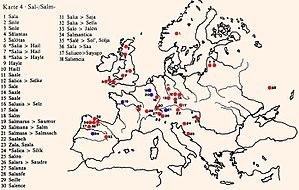
Paléo-européen est le terme utilisé par Hans Krahe pour désigner la langue de la couche d'hydronymie européenne reconstituée la plus ancienne en Europe centrale et orientale. Ces hydronymes sont prégermaniques et préceltiques et sont datés par Krahe du IIe millénaire av. J.-C.